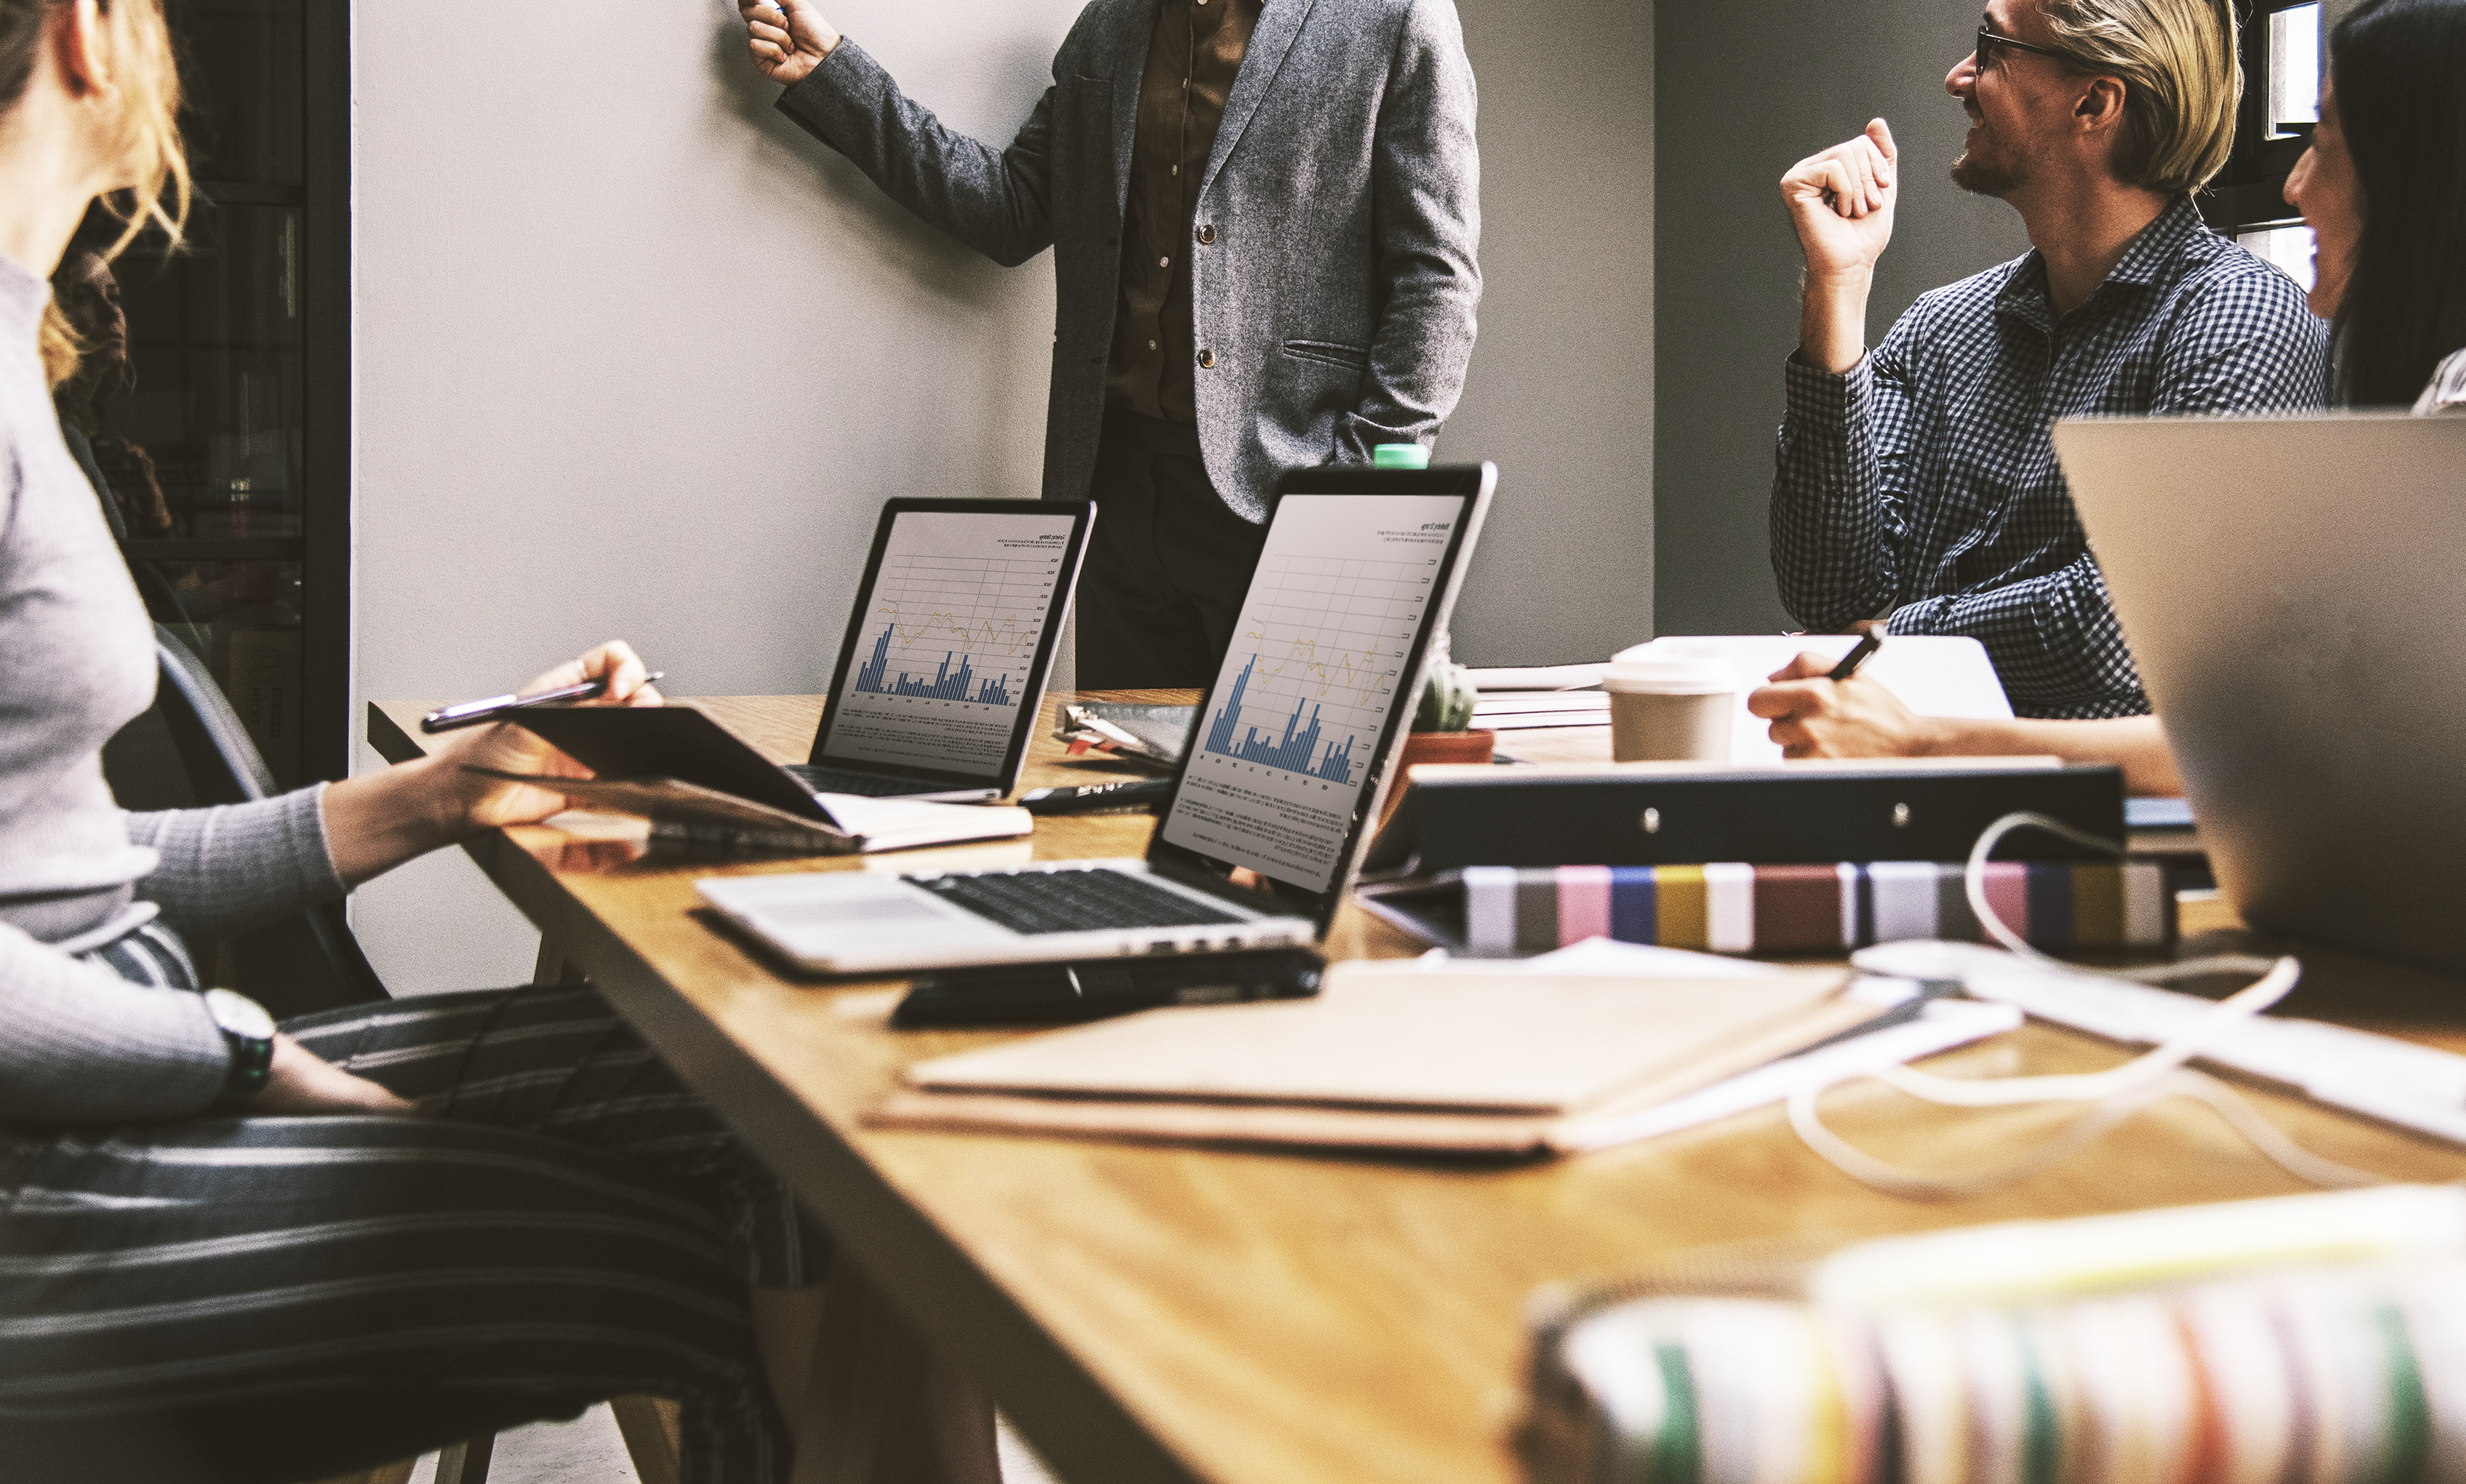
achievement, american, analysis, brainstorming, business, caucasian, cheerful, colleagues, computer, development, digital device, discussion, diverse, earnings, economic, economy, entrepreneur, european, expansion, finance, financial, future, goals, growth, improvement, income, investment, laptop, man, marketing, meeting, notebook, people, plan, presentation, price, profit, report, startup, stock, strategy, success, summary, talking, target, team, teamwork, trend, westerner, woman, work, furniture, office, job